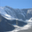
Label: mountain